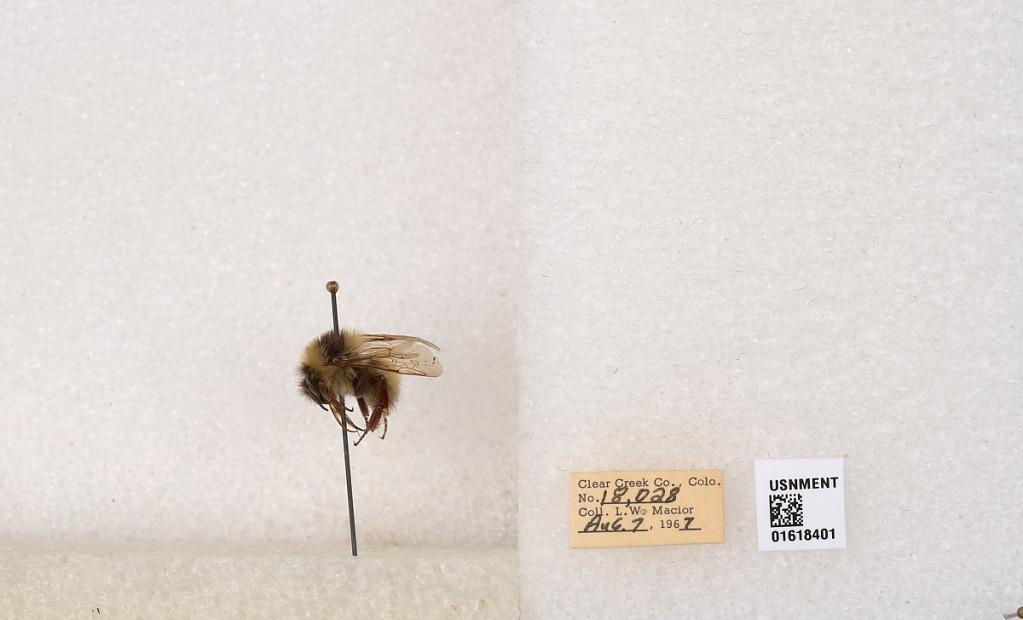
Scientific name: Bombus kirbyellus
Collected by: L. Macior
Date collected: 1967-8-7
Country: United States
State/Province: Colorado
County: Clear Creek
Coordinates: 39.6891, -105.644